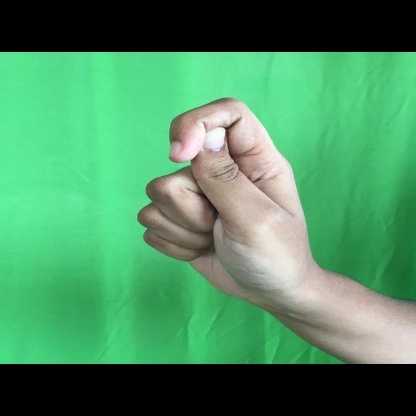
Mudra: Kapith